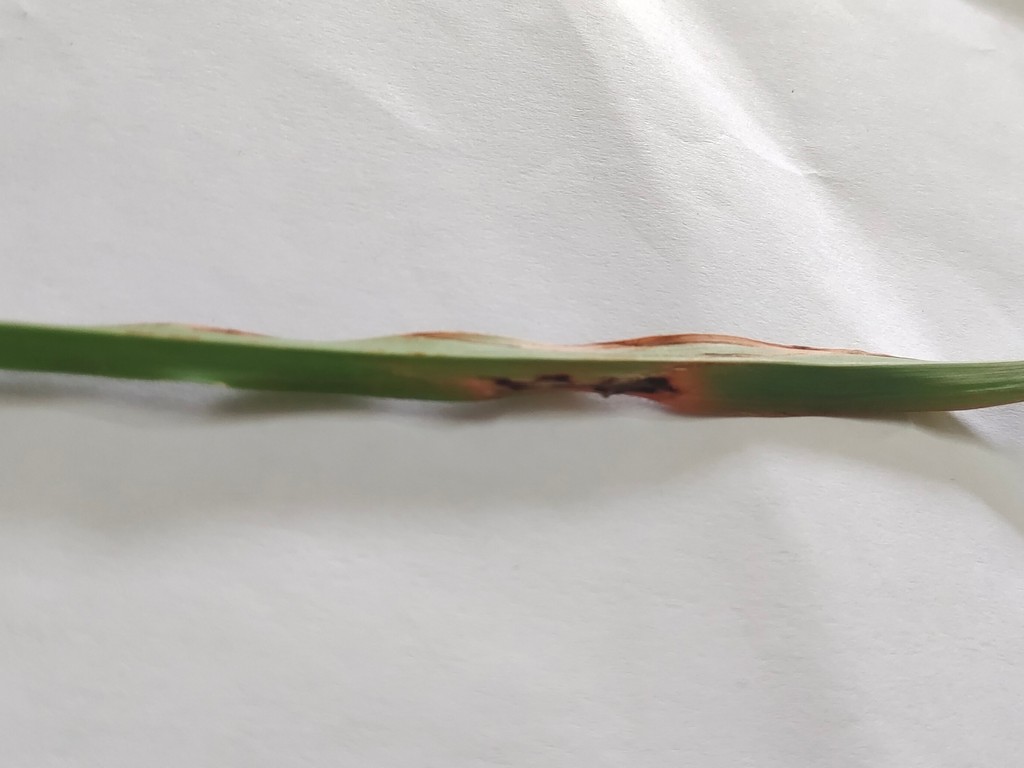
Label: Unhealthy